Gorzów Wielkopolski

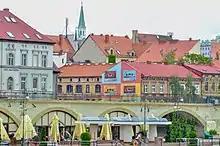
Warta Boulevard and the city centre

The Jewish cemetery of Gorzów is on the western edge of the city. The cemetery was vandalised in the 1930s, but some of the graves remain intact to this day.